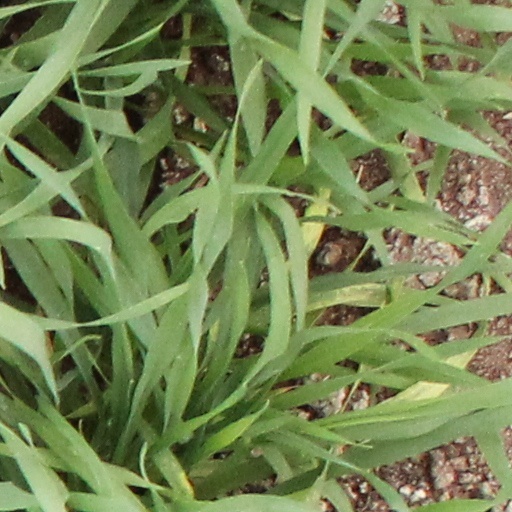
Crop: wheat